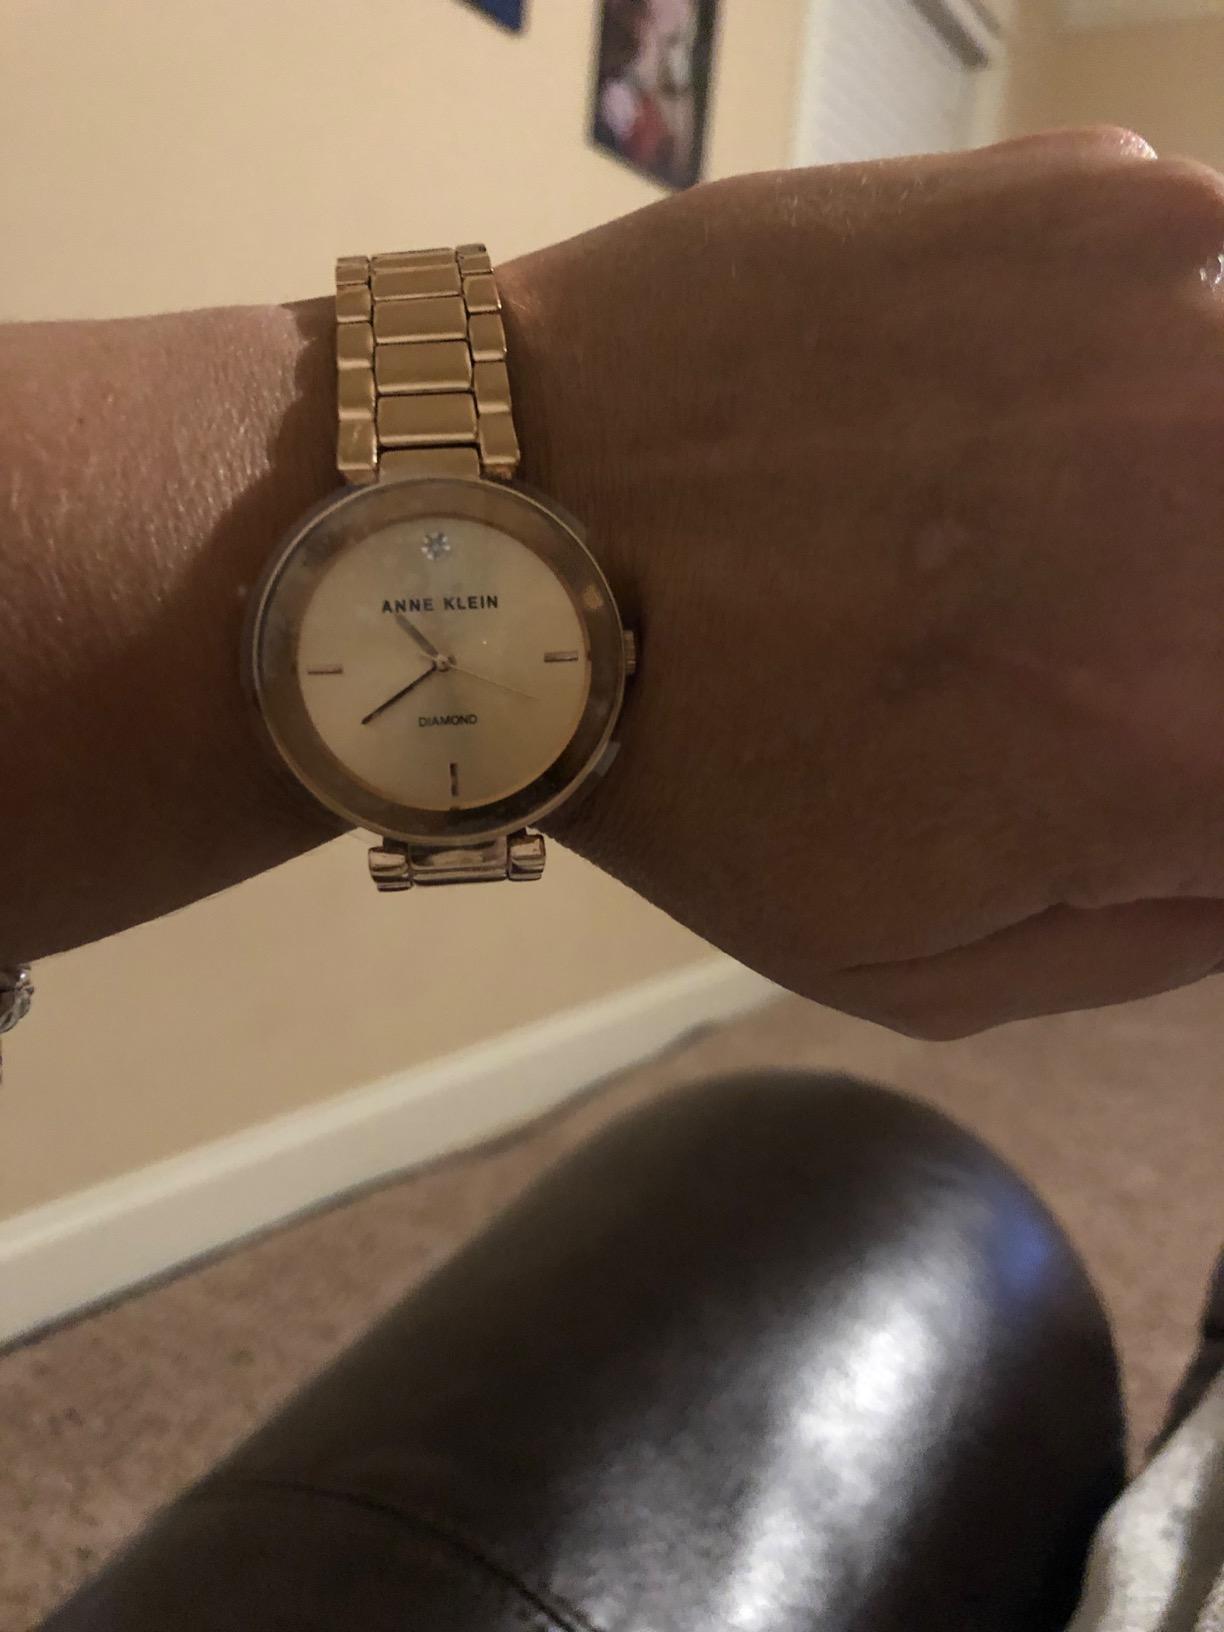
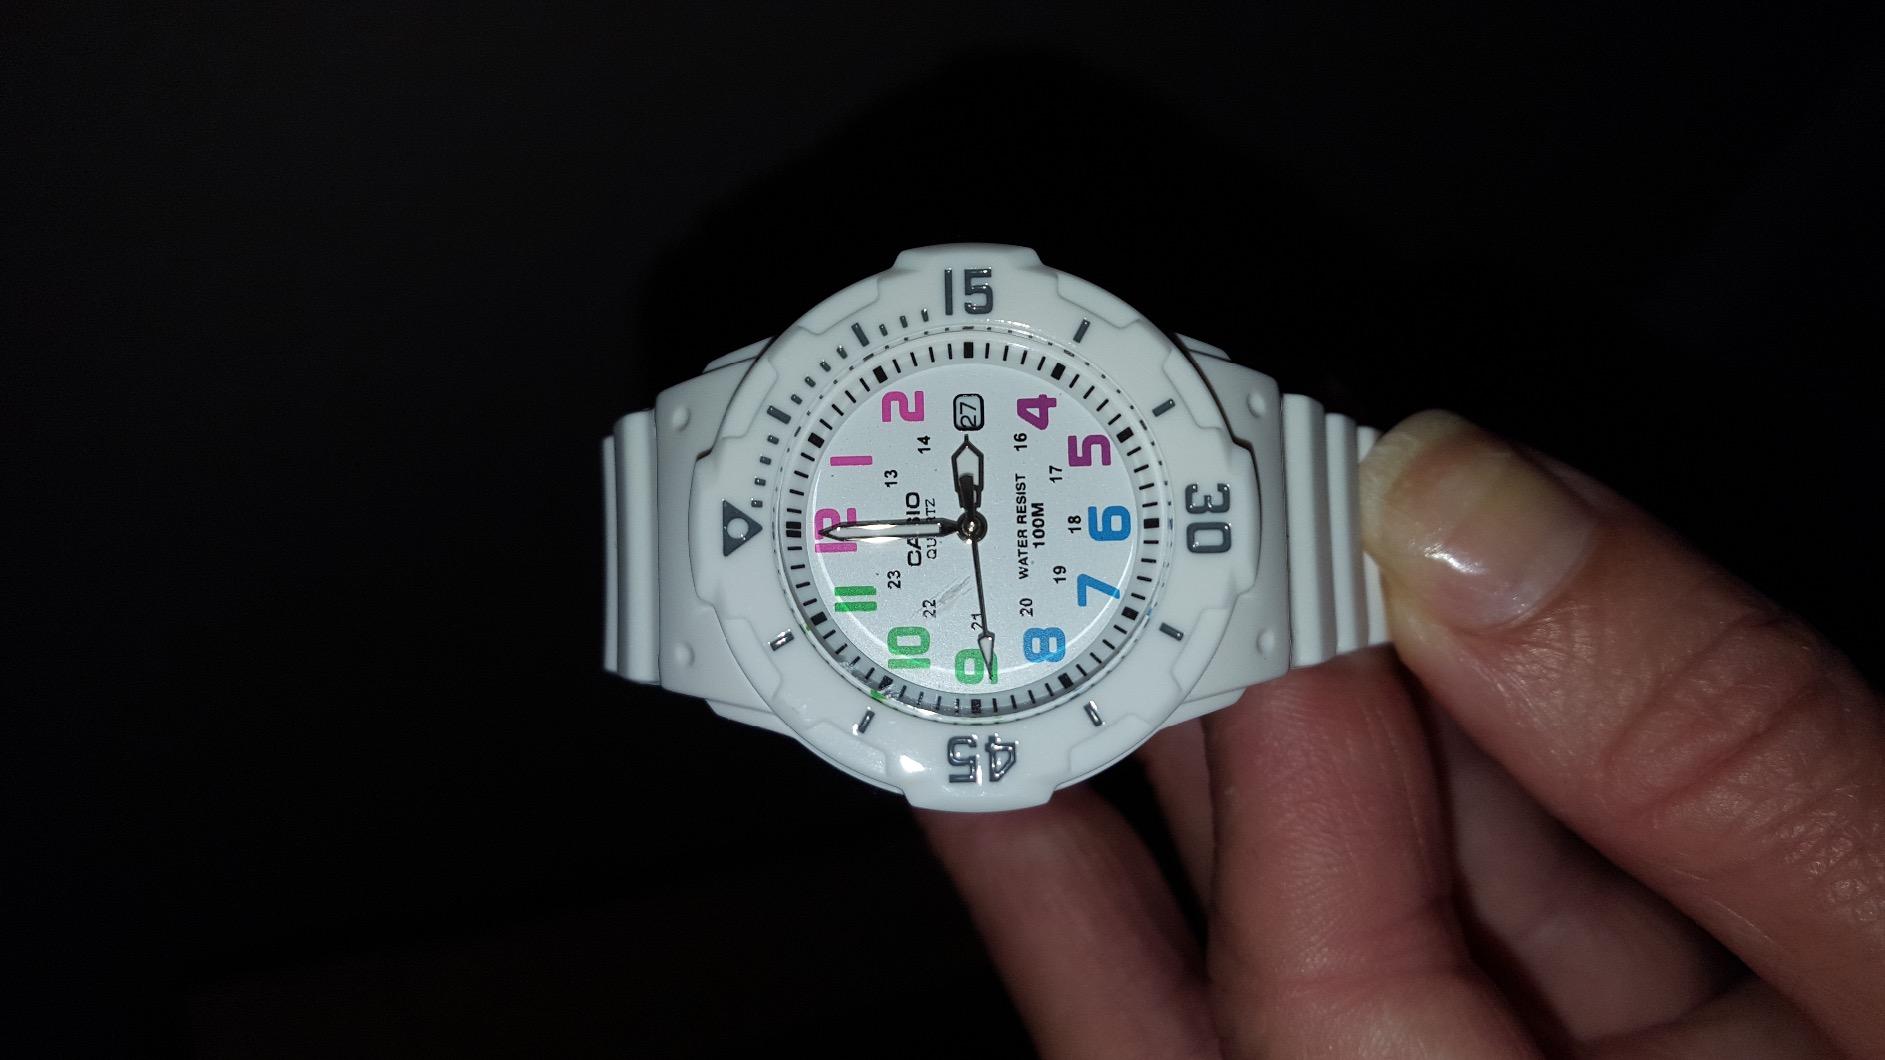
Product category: accessories_watch
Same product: no